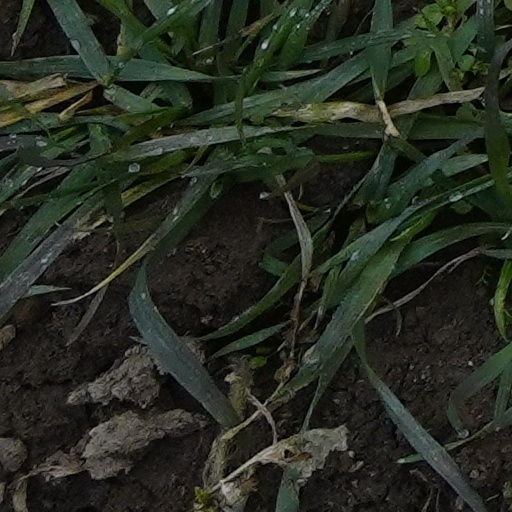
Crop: wheat